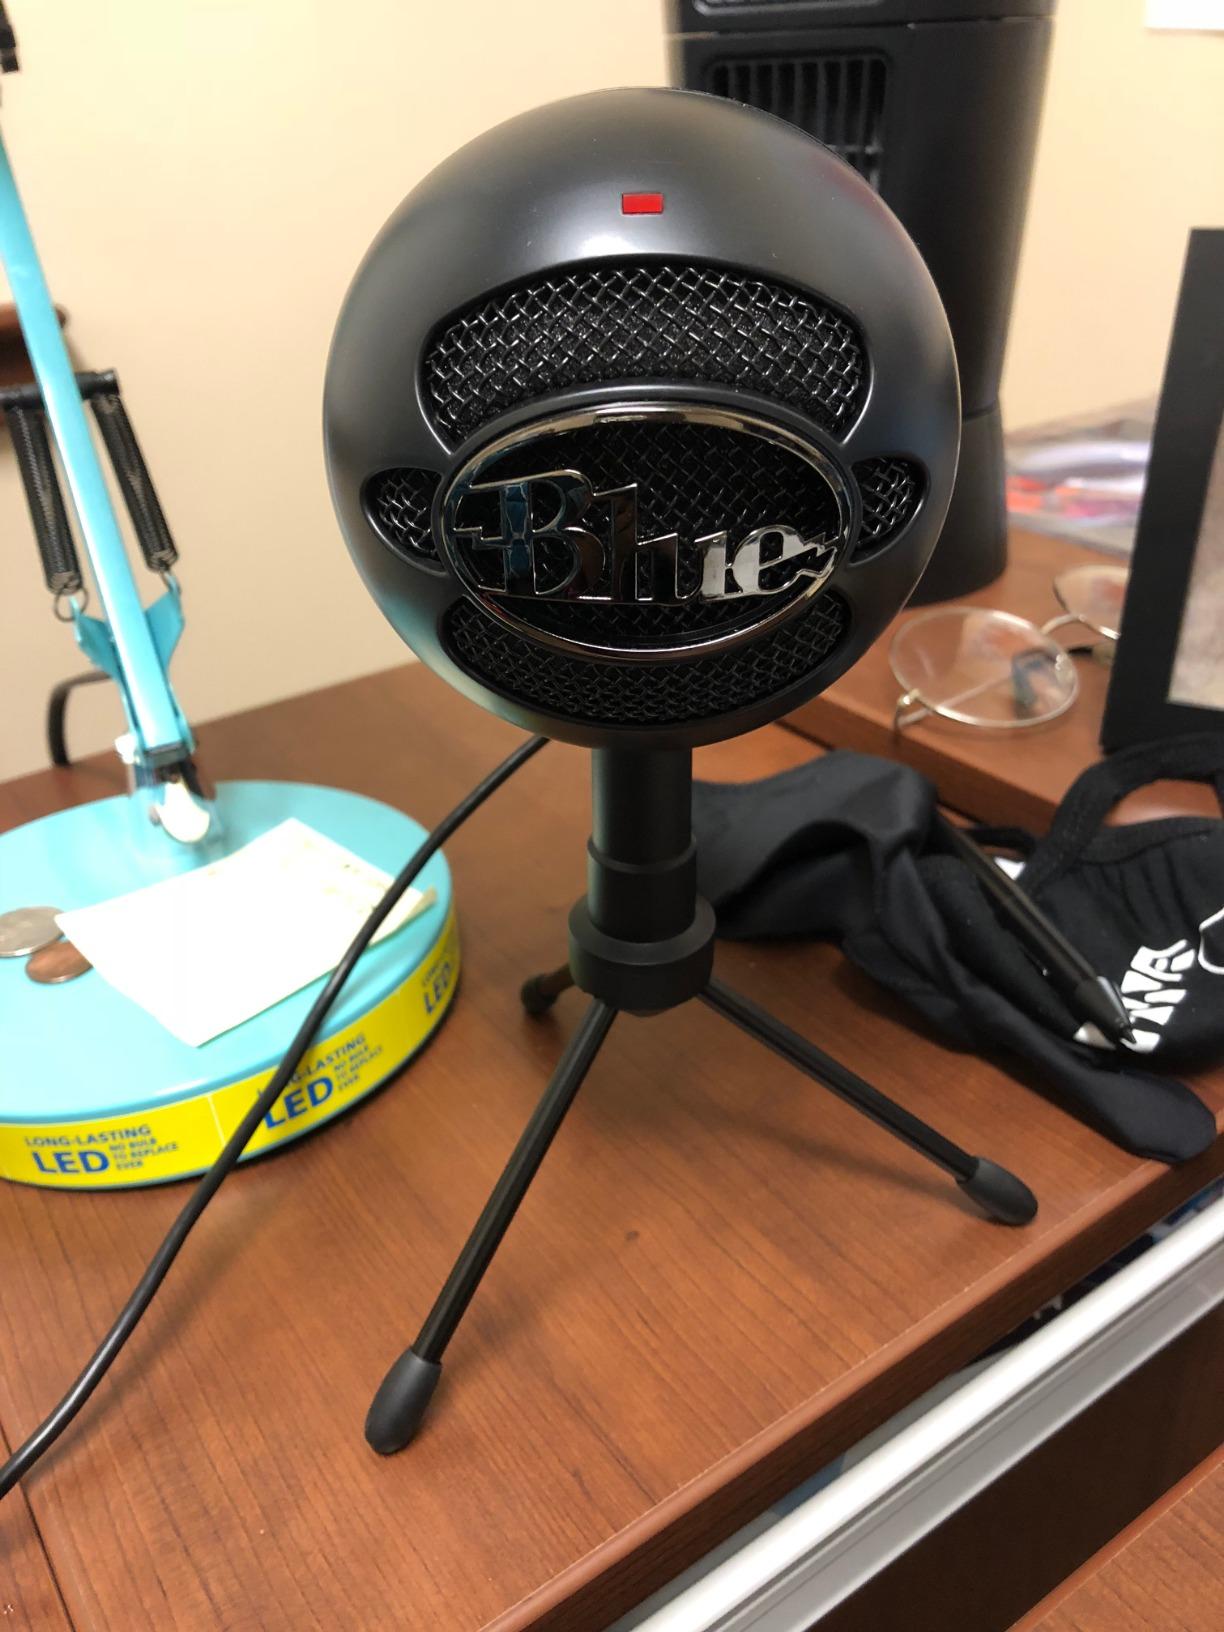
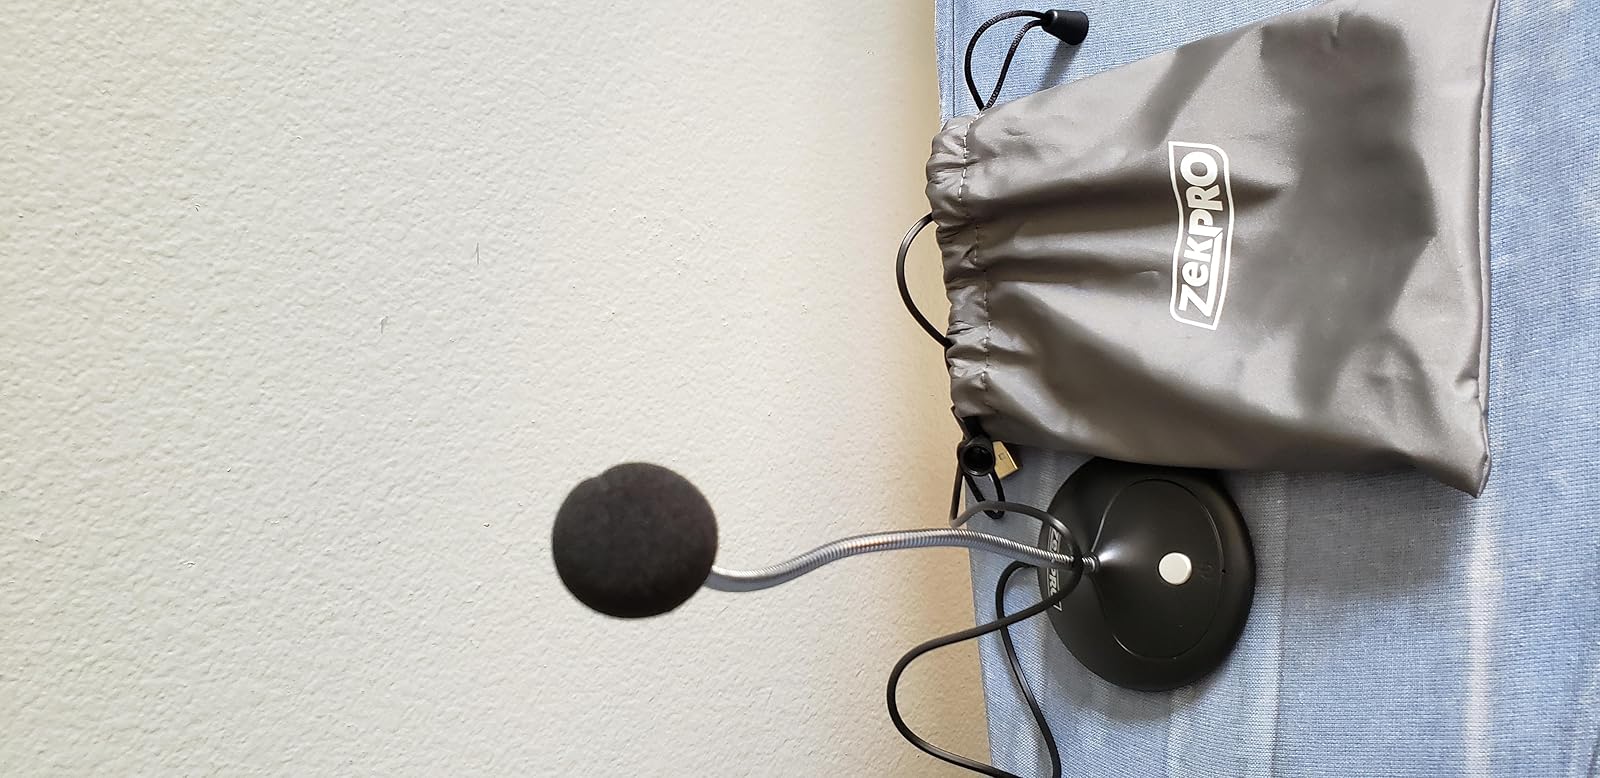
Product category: microphone
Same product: no